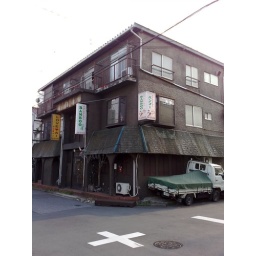
The first floor of the building is abandoned but the 2nd and 3rd floors still have people living in them.